Bahmani–Vijayanagar War (1398)

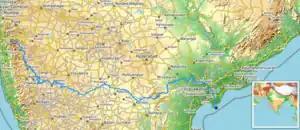

Firuz Shah, with no more than 12,000 cavalry, dared to advance towards the Krishna river. The discipline and tactics of the Vijayanagar army were deemed contemptible. They were spread out over an area extending some seventeen miles along the riverbank and the same distance south of it. This dispersion, necessary for supply purposes, undermined their cohesion. However, their sheer numbers made it impossible to attempt to cross the river. Firuz grew increasingly frustrated by his enforced inaction, which eventually took a toll on his health. During this time, an officer of the Bahmani named Qazi Sirajuddin, though initially appointed for his judicial duties, displayed more prowess in military matters. He suggested a bold plan to Firuz Shah, which the latter initially forbade but later approved. Qazi Sirajuddin, a man of various talents, had acquired proficiency in music, dancing, and juggling during his youth. He proposed crossing the river with a small band of performers who could easily gain entry into the disorderly camp of the enemy. By assassinating either Harihara or his son, they could sow chaos and provide an opportunity for the Bahmani army to cross under the cover of darkness.